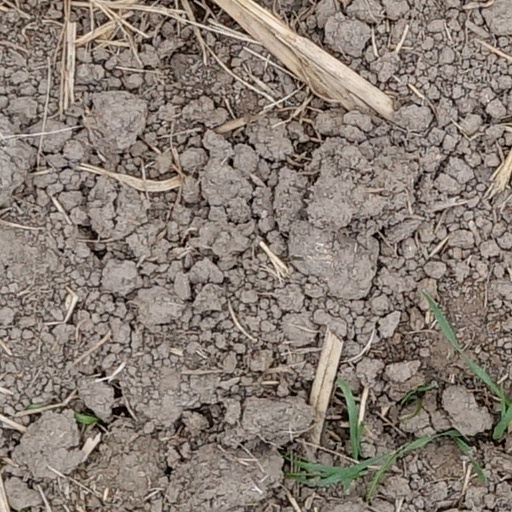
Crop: wheat